Cliff Brady

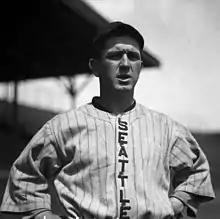
Brady as a member of the Seattle Indians in 1926

Clifford Francis Brady (March 6, 1897 – September 25, 1974) was a second baseman in Major League Baseball who played for the Boston Red Sox in the 1920 season. Brady batted and threw right-handed. He was also an outstanding soccer forward in the St. Louis Soccer League. He was born in St. Louis, Missouri.